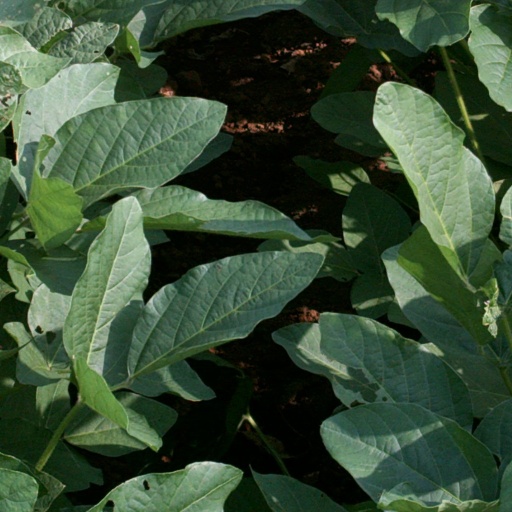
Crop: soybean